MeleTOP

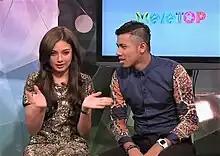
Neelofa and Nabil on "MeleTOP" episode 100 in 2014

"MeleTOP" (sometimes stylised "MeleTop") is a Malaysian television infotainment talk show and variety show, aired every Tuesday on Astro Ria.